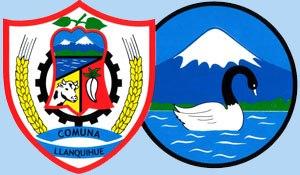
Llanquihue est une ville et une commune du Chili située dans la province de Llanquihue, dans la région des Lacs.